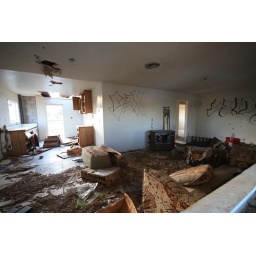
The view from a living room window in an abandoned building off of HWY 58, CA.